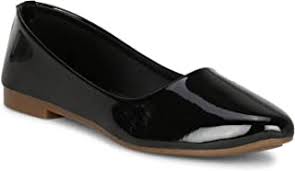
Label: Ballet Flat